Mian Tariq Mehmood (politician, born 1955)

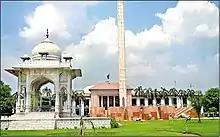
Beautiful view of Punjab Assembly Lahore - panoramio.jpg

Mian Tariq Mehmood is a Pakistani politician who was a Member of the Provincial Assembly of the Punjab, between 1988 and May 2018.